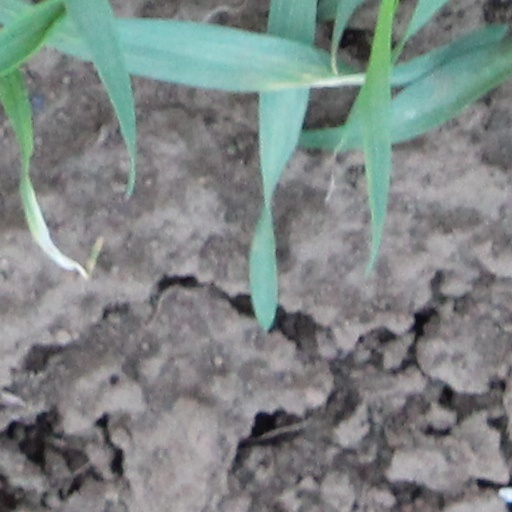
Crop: wheat